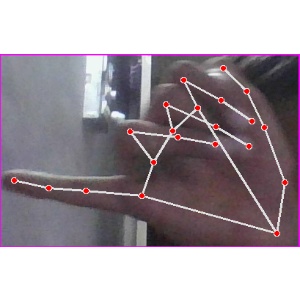
अक्षर: च